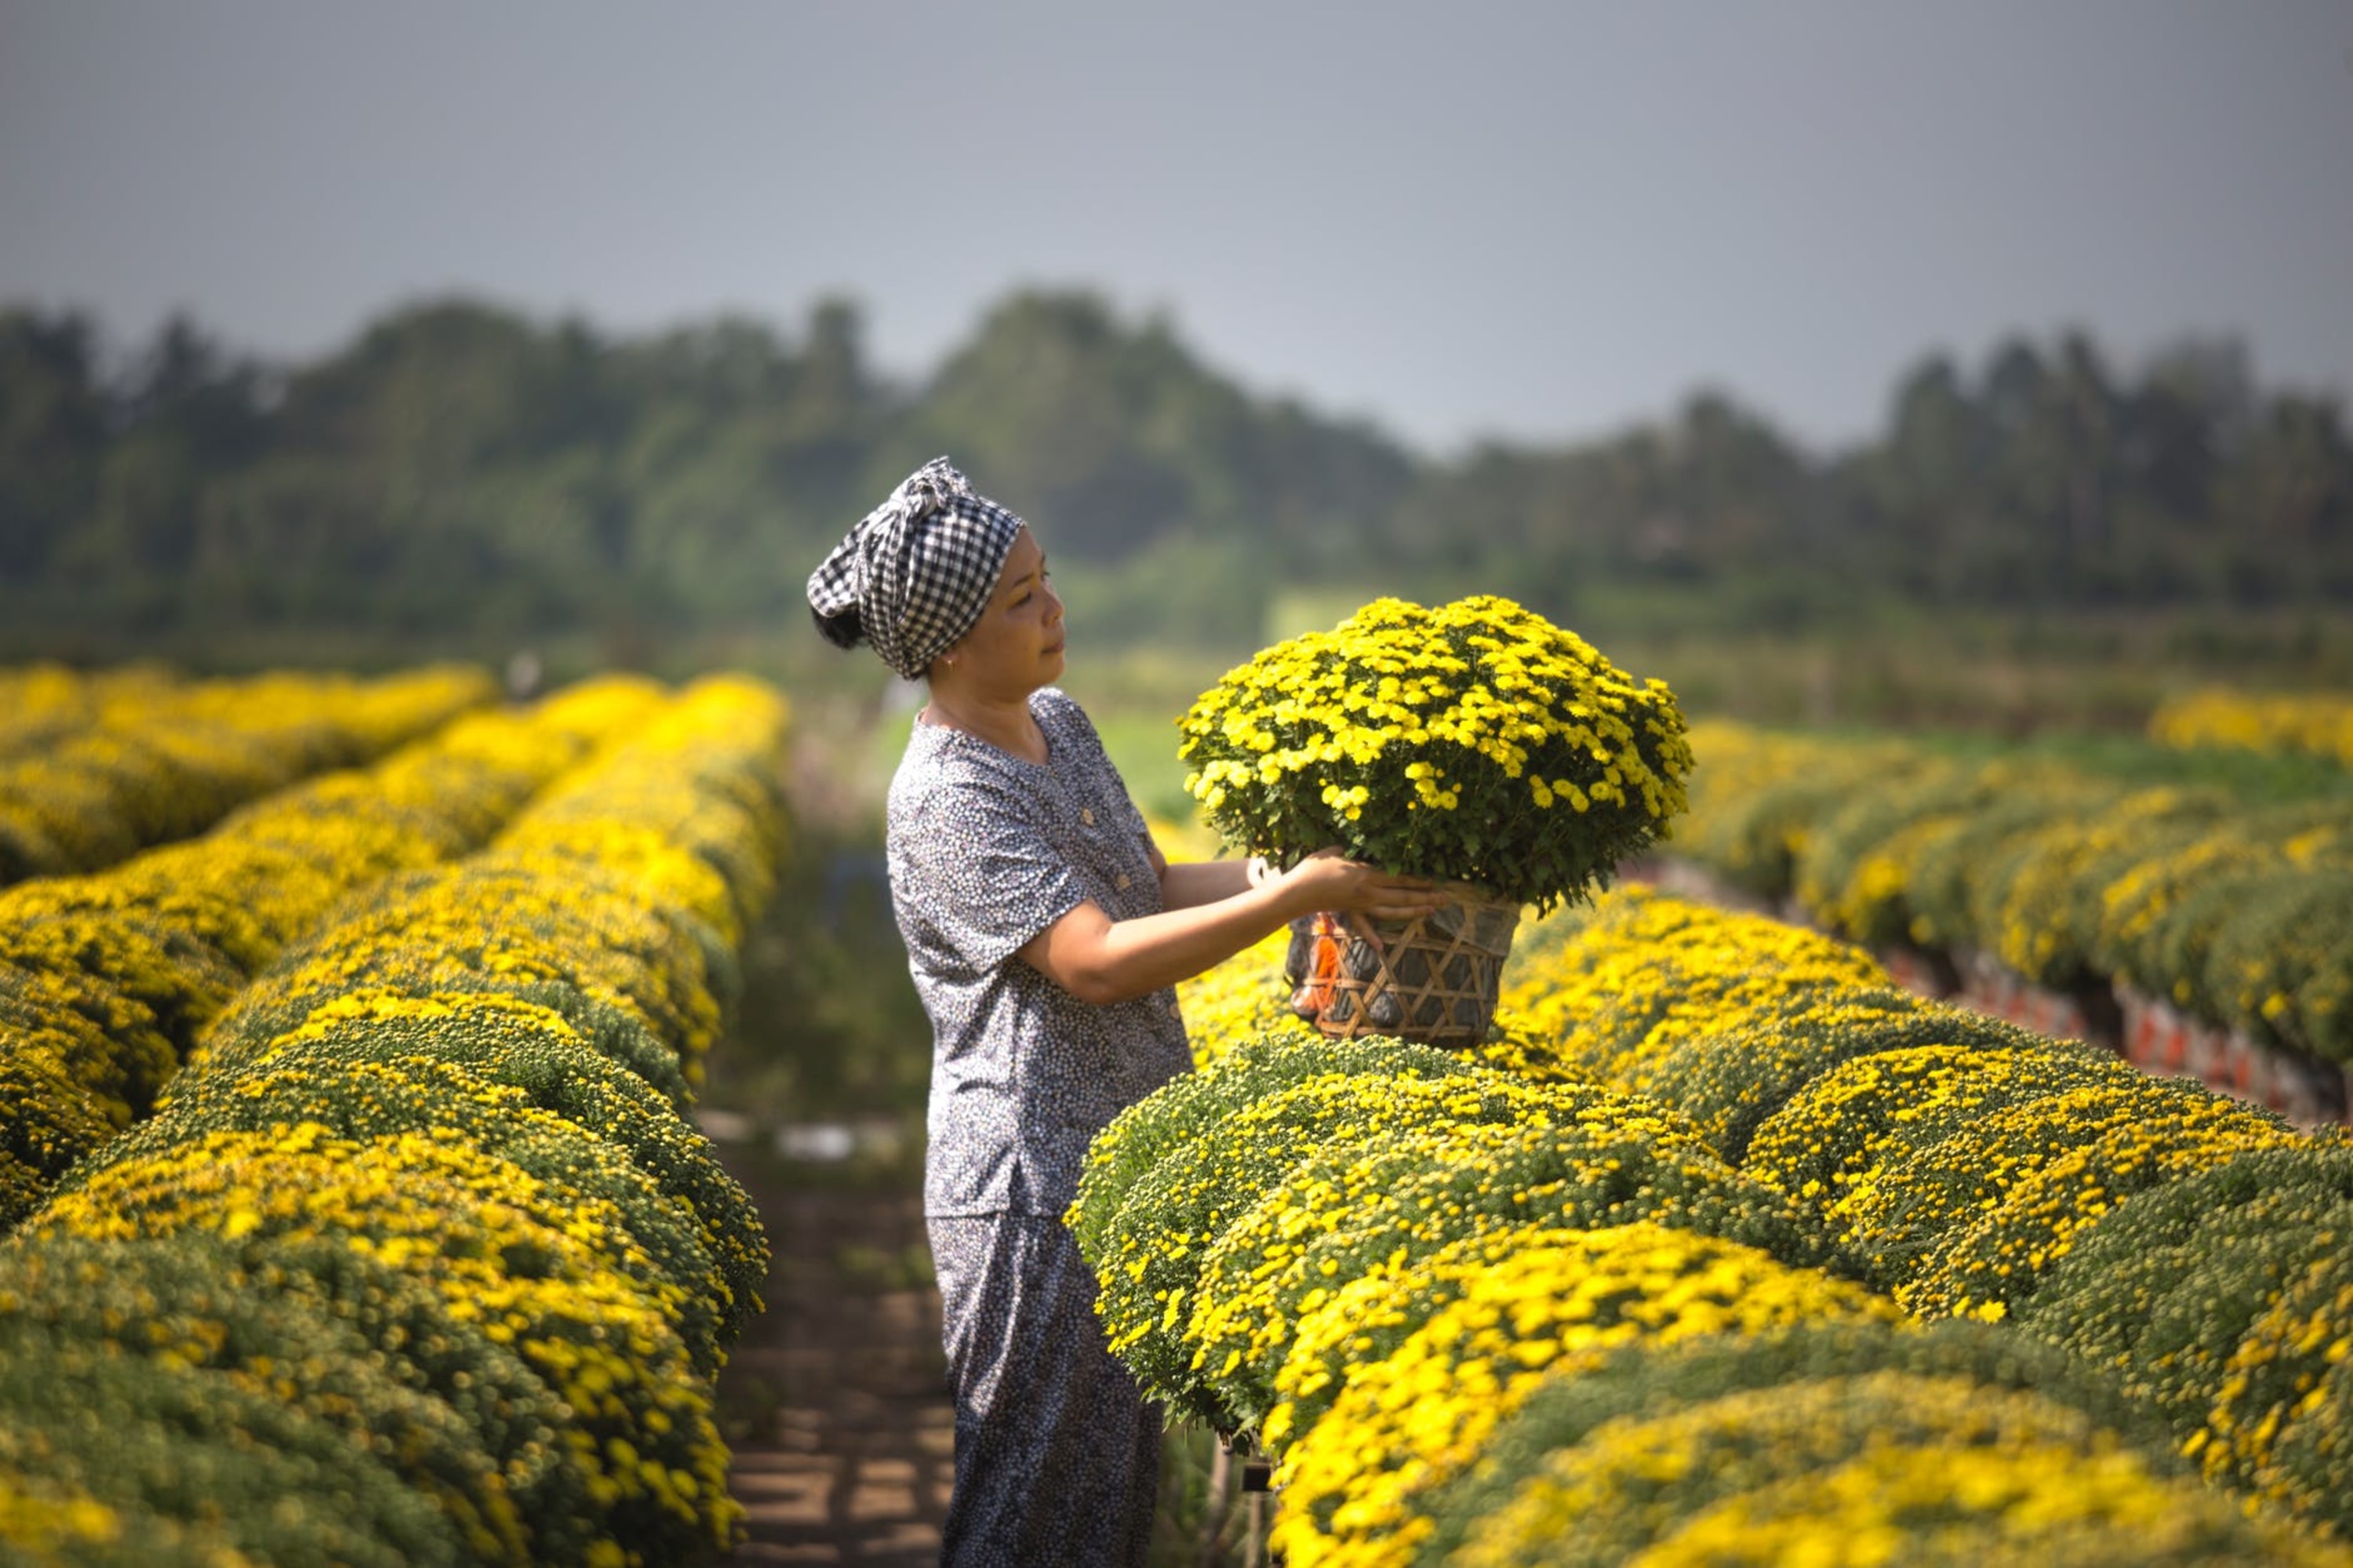
girl, flower, sky, plant, People in nature, cloud, natural landscape, happy, flash photography, yellow, sunlight, grass, agriculture, grassland, tree, morning, landscape, rural area, summer, meadow, field, plantation, leisure, wilderness, hill, spring, horizon, road, garden, wildflower, toddler, fun, stock photography, farm, pasture, cash crop, love, child, sunflower, recreation, autumn, portrait photography, prairie, mountain